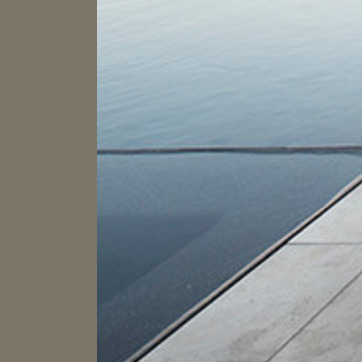
Material: water